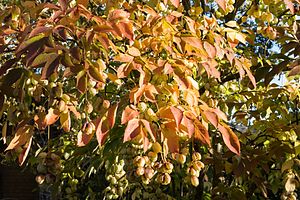
Almindelig blærenød / Galleri
Høstfarve.
Almindelig Blærenød (Staphylea pinnata): Høstfarver.
Almindelig blærenød er en stor, løvfældende busk med en opret, åben vækst. Blom­sterne er samlet i klaser med hvide blomster, der har en behagelig duft.